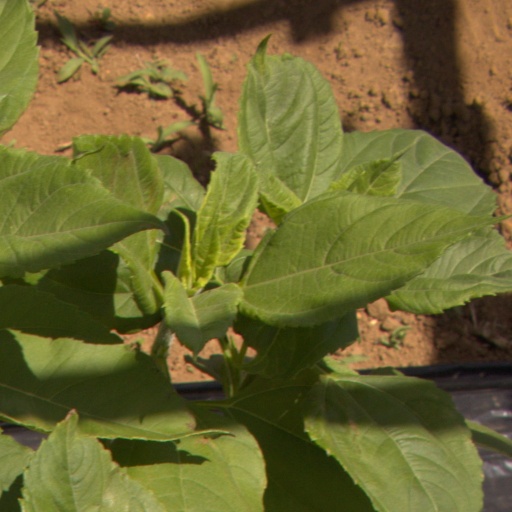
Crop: Jerusalem artichoke